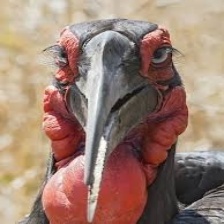
Species: ABYSSINIAN GROUND HORNBILL
Scientific name: BUCORVUS ABYSSINICUS
ImageNet parent category: hornbill